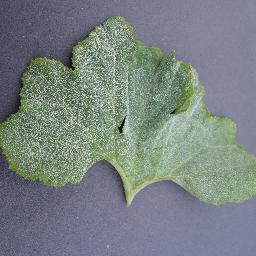
Label: Squash___Powdery_mildew